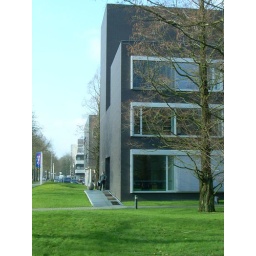
office building De Voort Hermes De Bont advocaten, Tilburgdesign by Bedaux De Brouwer Architecten